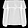
Label: Shirt